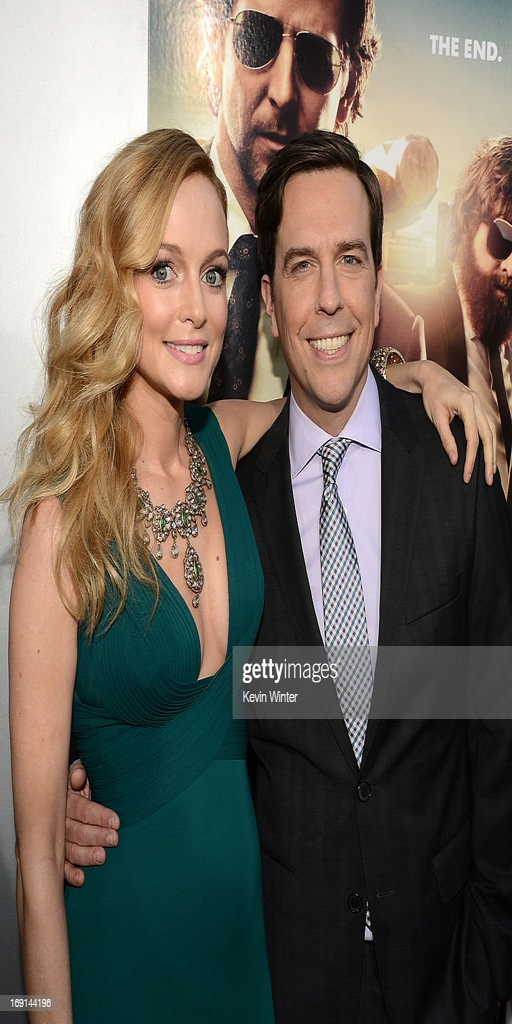
actors arrives at the premiere .